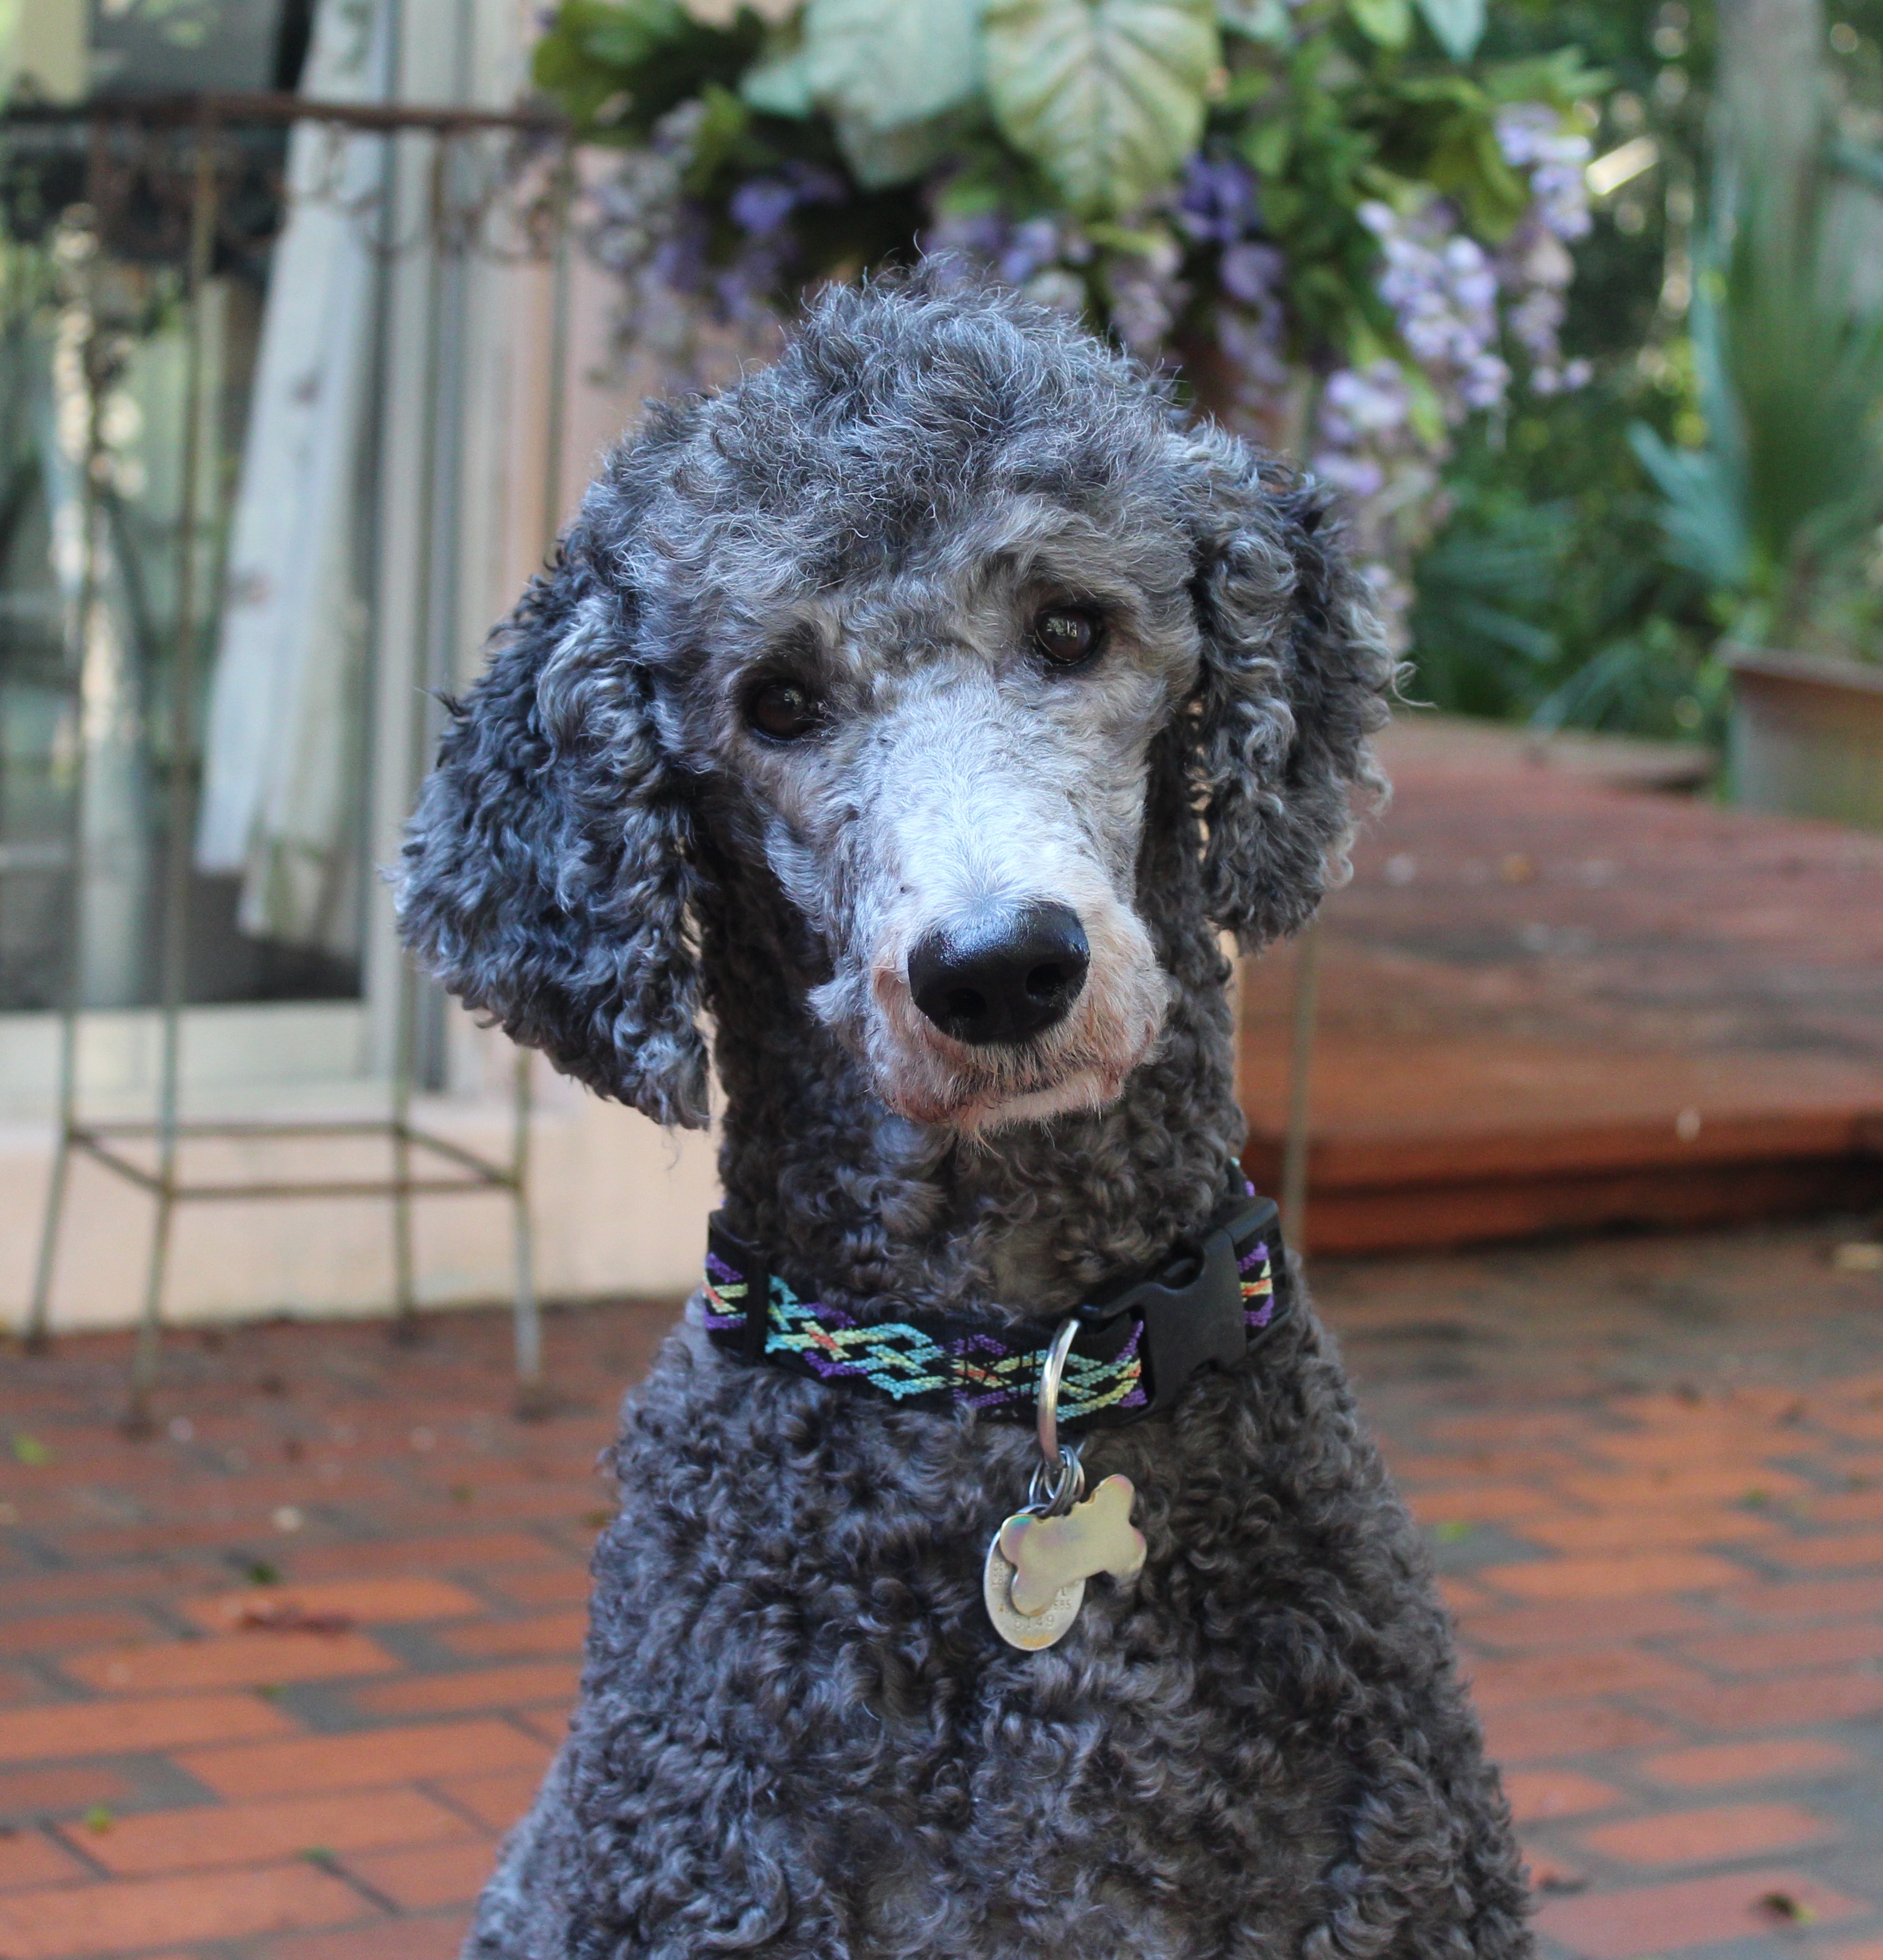
dog, love, pet, mammal, friend, poodle, vertebrate, dog breed, barbet, miniature poodle, cockapoo, standard poodle, toy poodle, dog like mammal, schnoodle, dog crossbreeds, boykin spaniel, poodle crossbreed, lagotto romagnolo, pumi, portuguese water dog, spanish water dog, american water spaniel, irish water spaniel, curly coated retriever